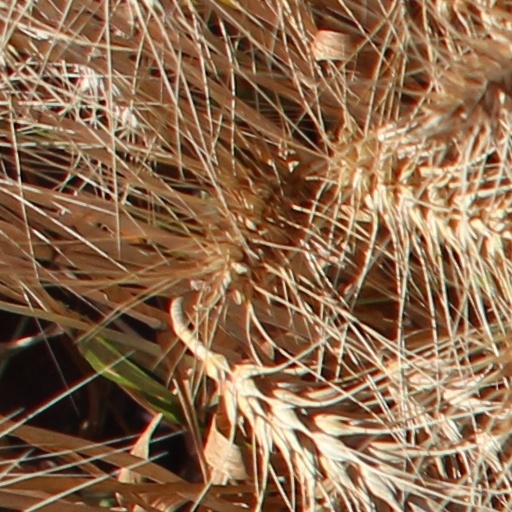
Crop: wheat